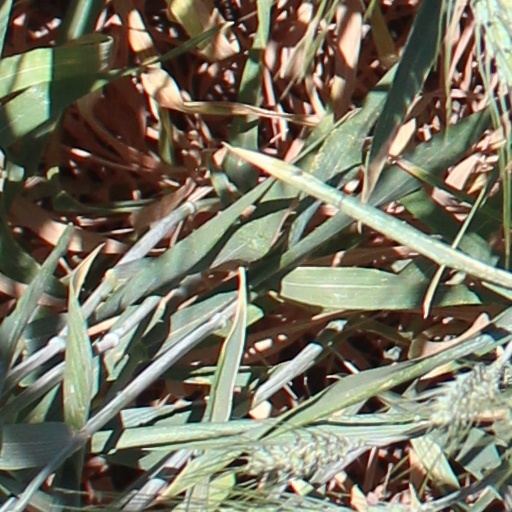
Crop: wheat